Molecular dynamics

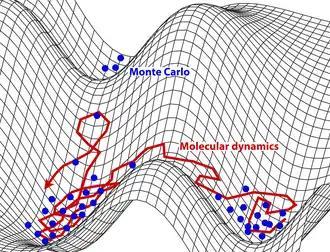
Schematic representation of the sampling of the system's potential energy surface with molecular dynamics (in red) compared to Monte Carlo methods (in blue)

In the microcanonical ensemble, the system is isolated from changes in moles (N), volume (V), and energy (E). It corresponds to an adiabatic process with no heat exchange. A microcanonical molecular dynamics trajectory may be seen as an exchange of potential and kinetic energy, with total energy being conserved. For a system of "N" particles with coordinates formula_6 and velocities formula_7, the following pair of first order differential equations may be written in Newton's notation as